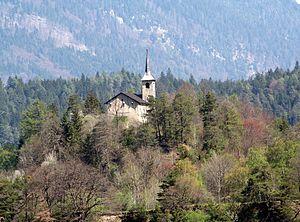
Cette liste présente les biens culturels d'importance nationale dans le canton des Grisons. Cette liste correspond à l'édition 2009 de l'Inventaire Suisse des biens culturels d'importance nationale pour le canton des Grisons. Il est trié par commune et inclus : 174 bâtiments séparés, 16 collections et 38 sites archéologiques.